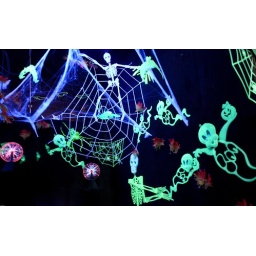
Always nice to have High-ISO support :-) Taken under black lights in a Milton haunted house for the kids.